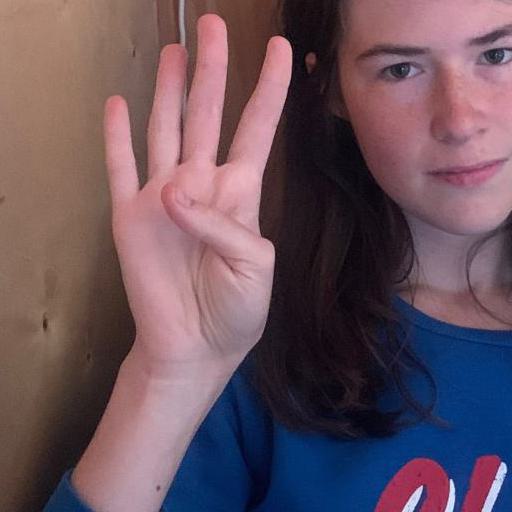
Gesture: four